Shanti Devi

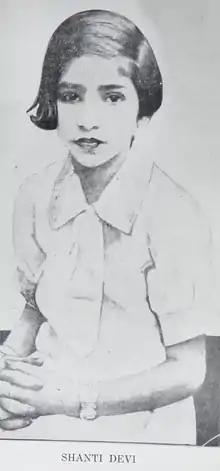

Shanti Devi (11 December 1926 – 27 December 1987), also known as Lugdi Devi (18 January 1902 – 4 October 1925) in her alleged past life, was an Indian Woman who claimed to remember her previous life and became the subject of reincarnation research. A commission set up by the Indian political leader Mahatma Gandhi supported her claim, while another report by researcher Bal Chand Nahata disputed it. Subsequently, several other researchers interviewed her, and published articles and books about her.